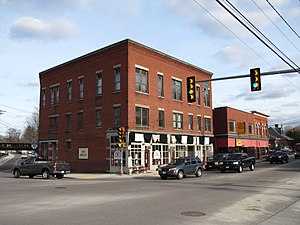
Uxbridge (Massachusetts)
Taft Brothers Block, Uxbridge
Uxbridge er en lille by i staten Massachusetts i USA med 11.156 indbyggere. Byen ligger tæt på Rhode Island i Worcester County. Uxbridge er placeret i midten af dalen i Blackstone River i deres nationale historiske spor af den industrielle revolution i USA.